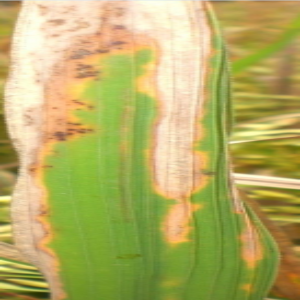
Disease: Bacterialblight